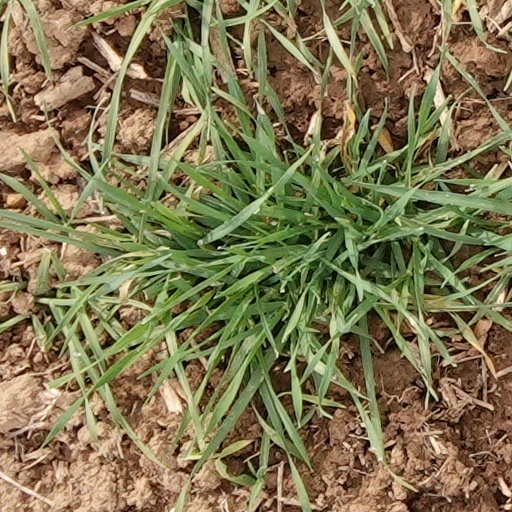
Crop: wheat